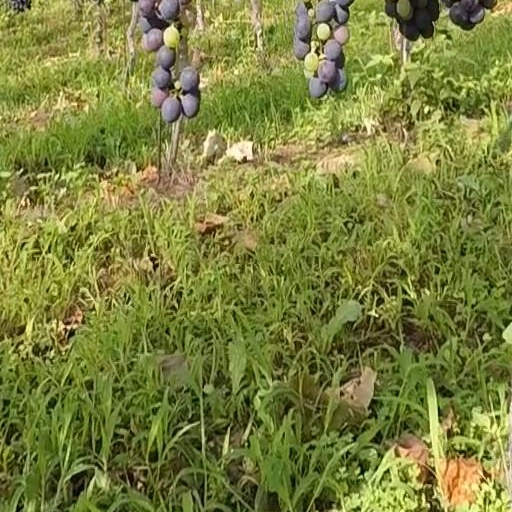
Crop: grape